Karin Maria Bruzelius

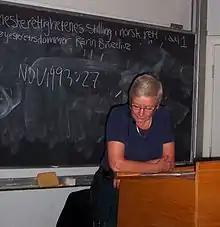
Bruzelius lecturing on human rights in 2009

Karin Maria Bruzelius (born 19 February 1941) is a Swedish-born Norwegian supreme court justice and former president of the Norwegian Association for Women's Rights. In 1989, she became the first woman to be appointed Permanent Secretary of a government ministry, heading the Ministry of Transport and Communications until 1997. She was appointed supreme court justice on the Supreme Court of Norway in 1997, retiring in 2011.